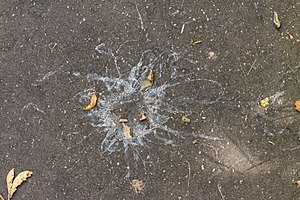
Spansk skovsnegl / Naturlige fjender
Sådan ser det ud, når en solsort har dræbt en spansk skovsnegl.
Slimspor, der viser solsortens måde at dræbe en Spansk skovsnegl (Arion vulgaris).
Den spanske skovsnegl, også kaldet iberisk skovsnegl eller dræbersnegl, er en snegleart. Den spanske skovsnegl regnes for et skadedyr især i det nordlige Europa, fordi den i fugtige somre kan formere sig i stort tal. Den kan forveksles med sort skovsnegl, kældersnegl og rød skovsnegl, der typisk er større og orange-rødlig, medens spansk skovsnegl oftest er brunrødlig.